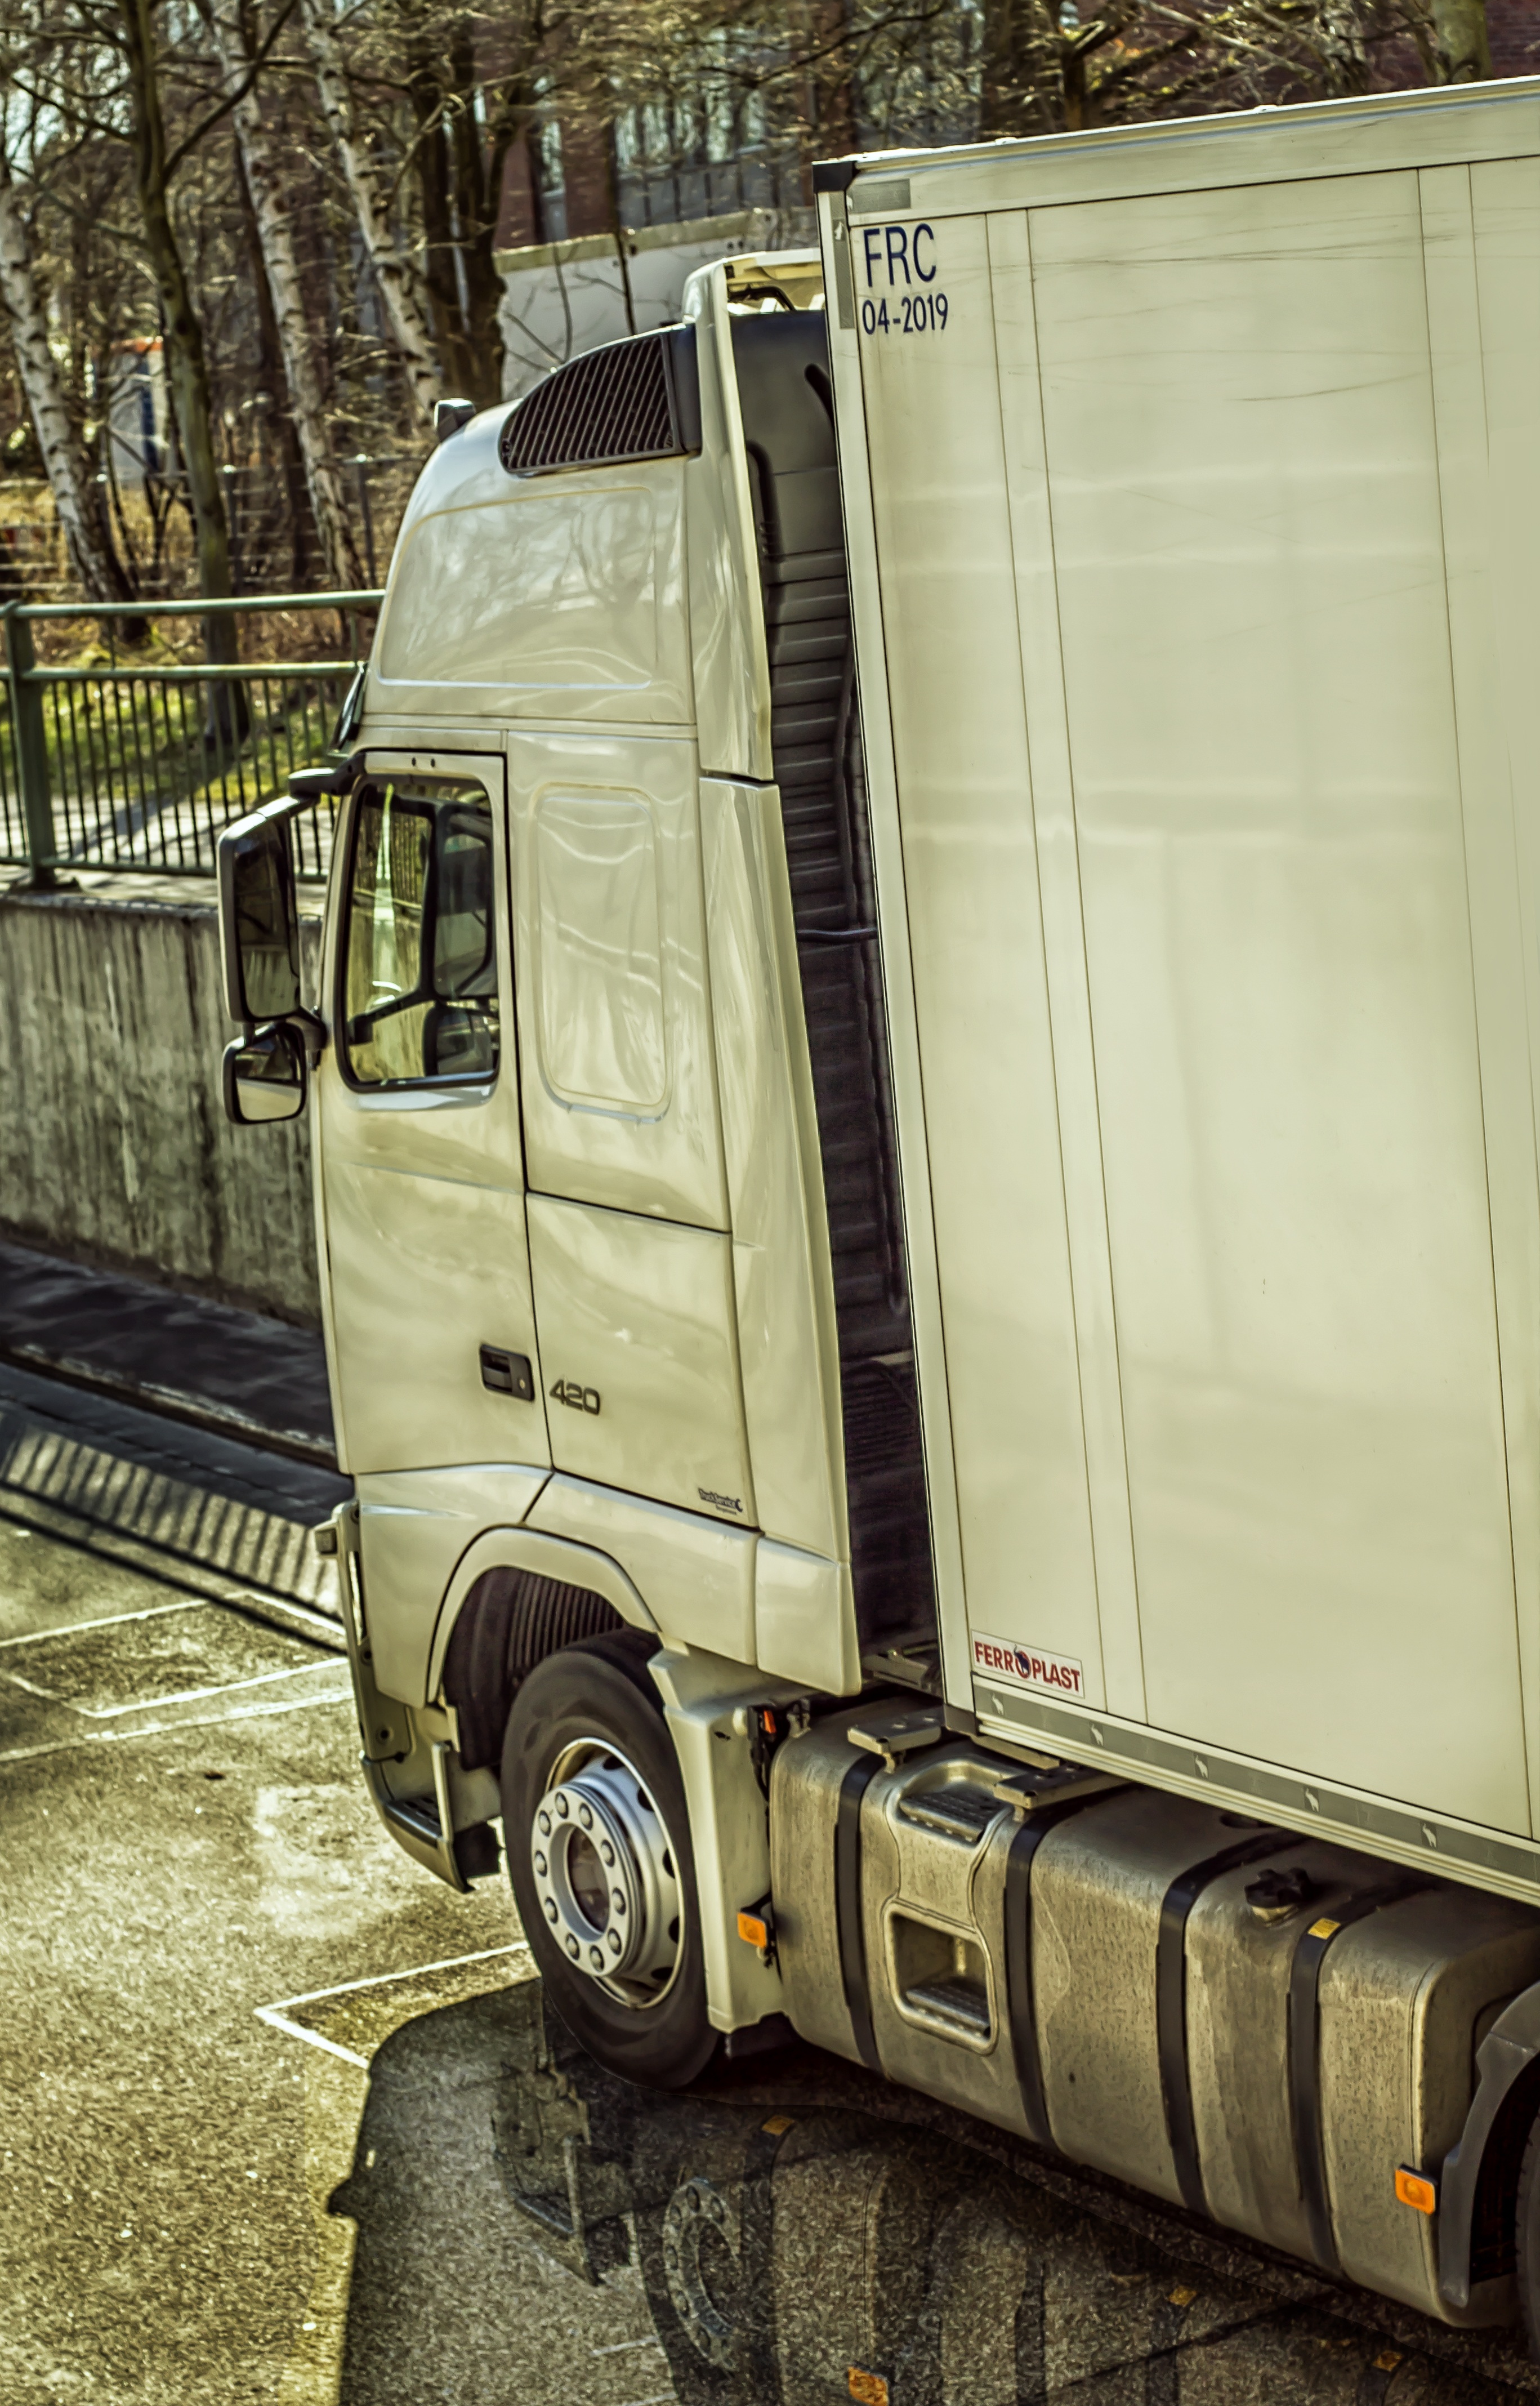
road, traffic, car, transport, truck, vehicle, park, public transport, vice, remote traffic, commercial vehicle, land vehicle, rolling stock